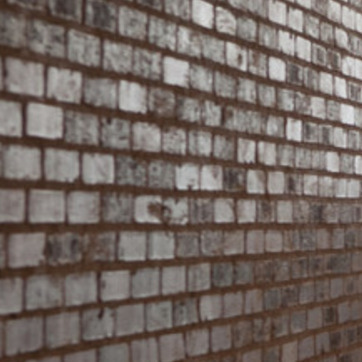
Material: brick